Kalo Pothi: The Black Hen

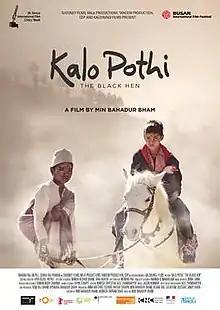
Theatrical poster

Kalo Pothi: The Black Hen is a 2015 drama film directed by Min Bahadur Bham and produced by Anna Katchko, Tsering Rhitar Sherpa, Min Bahadur Bham, Debaki Rai, Catherine Dussart and Anup Thapa.